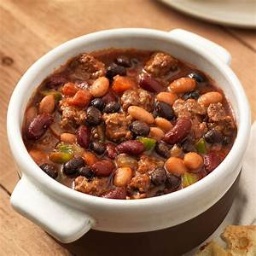
Label: kidney_bean_dish